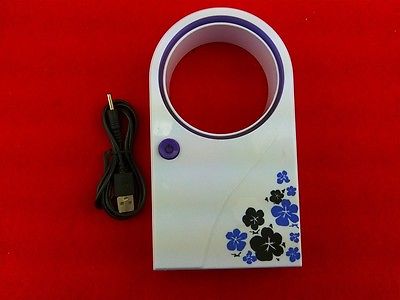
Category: fan